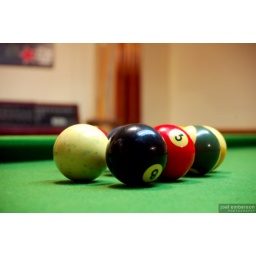
Billiard balls on the table in my house, 2009.